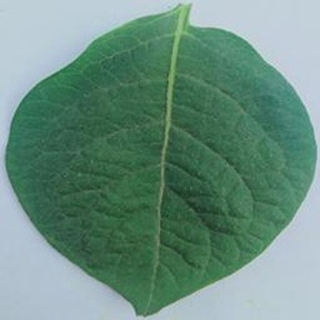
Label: healthy_potato